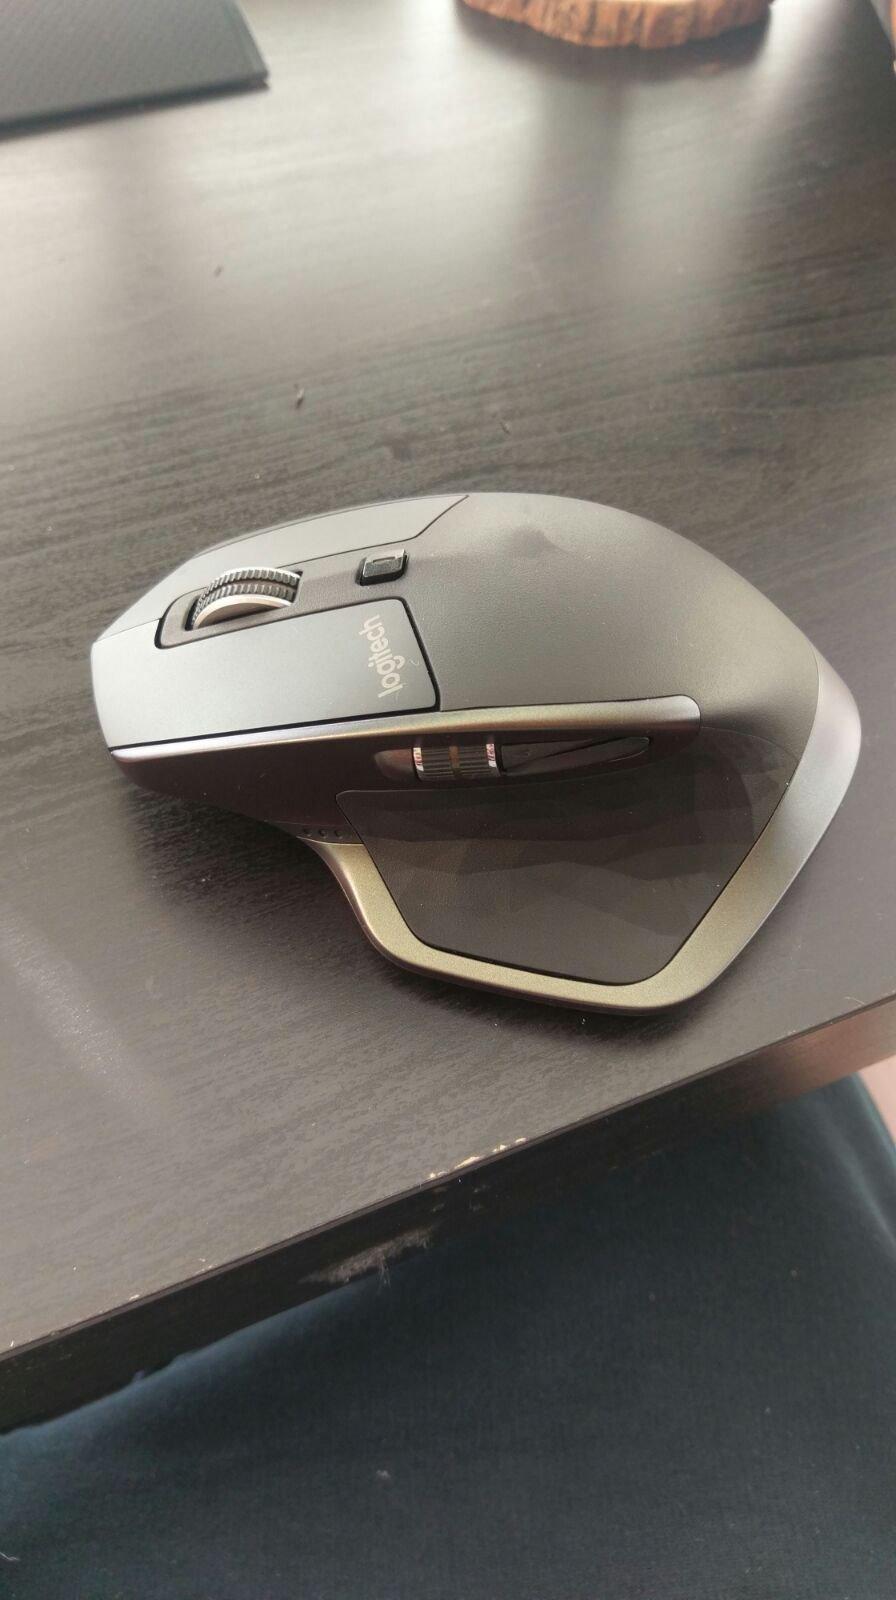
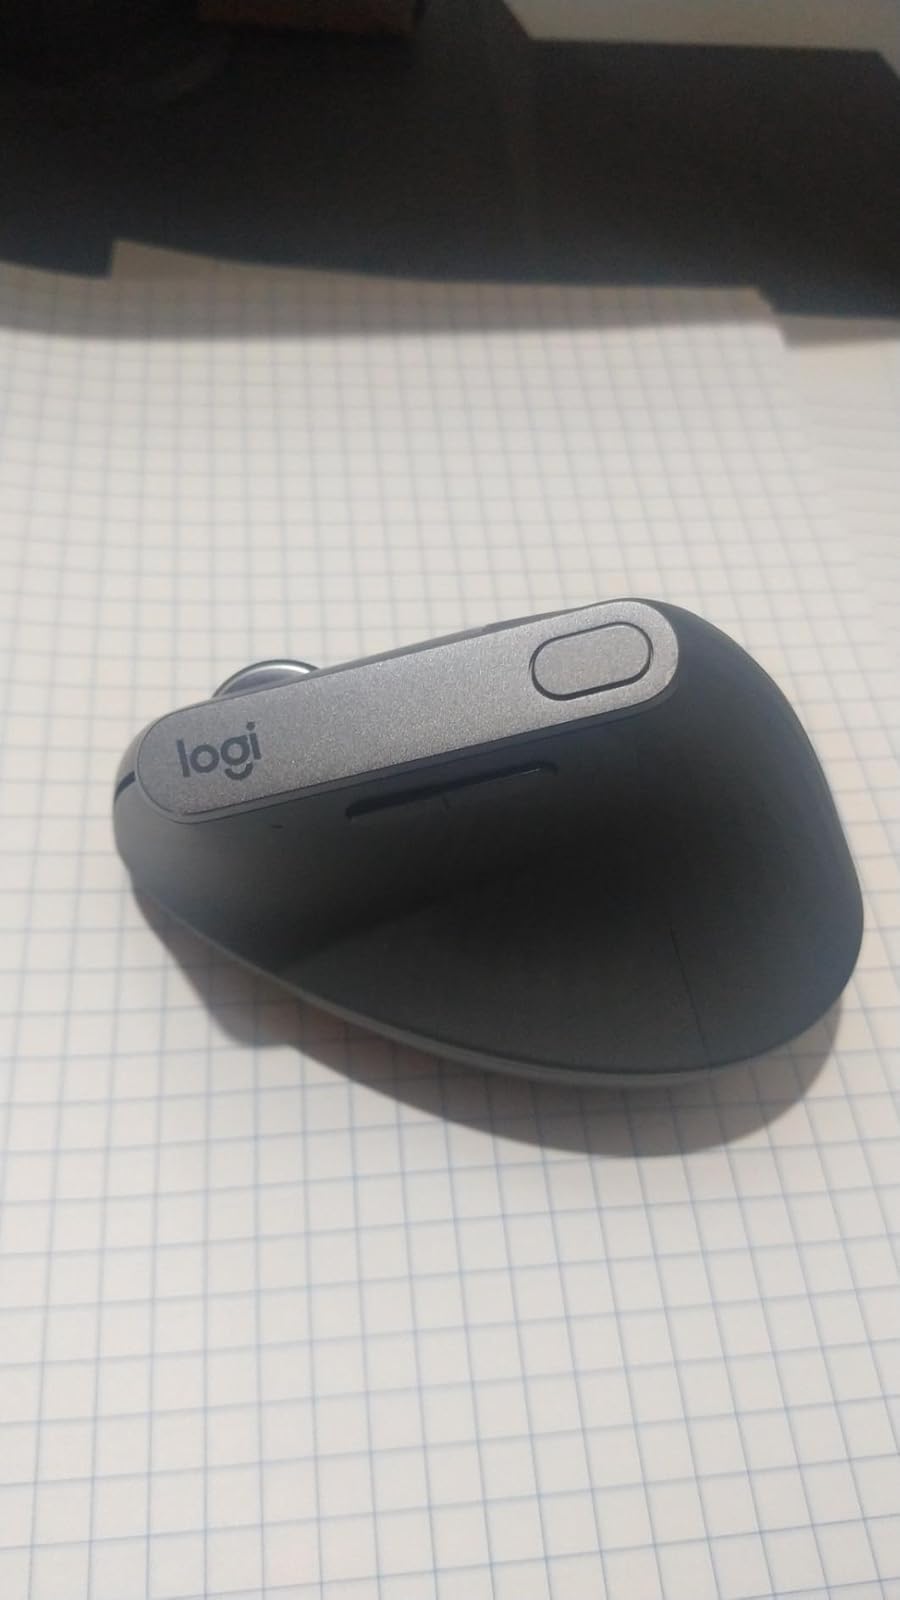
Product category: mouse
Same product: no